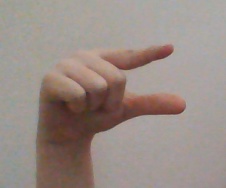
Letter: dal